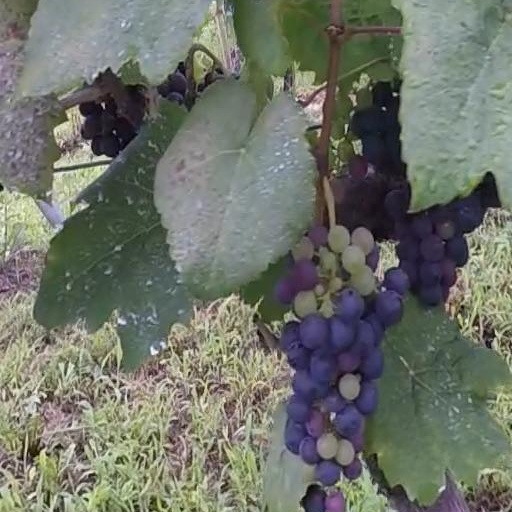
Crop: grape